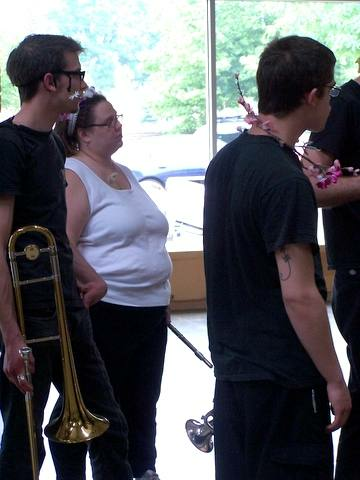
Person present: Yes